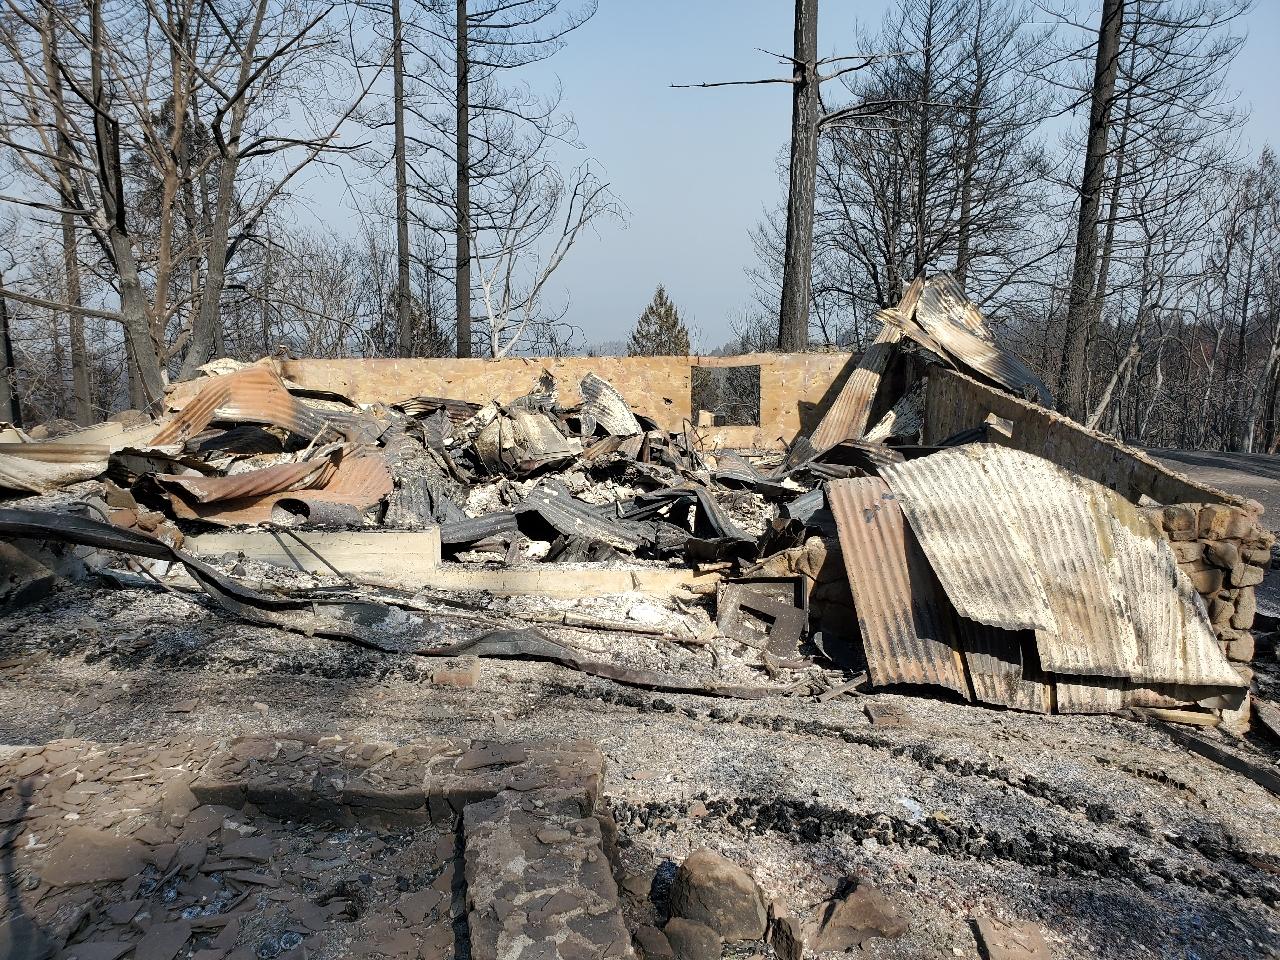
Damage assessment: destroyed